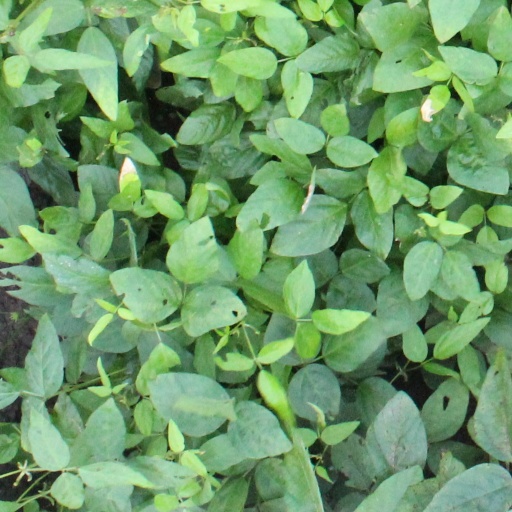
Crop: soybean